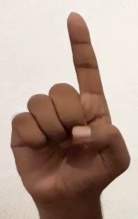
ASL sign: D